Altwies

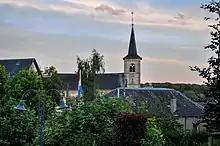
View of Altwies (2018).

Altwies is a small town in the commune of Mondorf-les-Bains, in south-eastern Luxembourg. , the town has a population of 829.